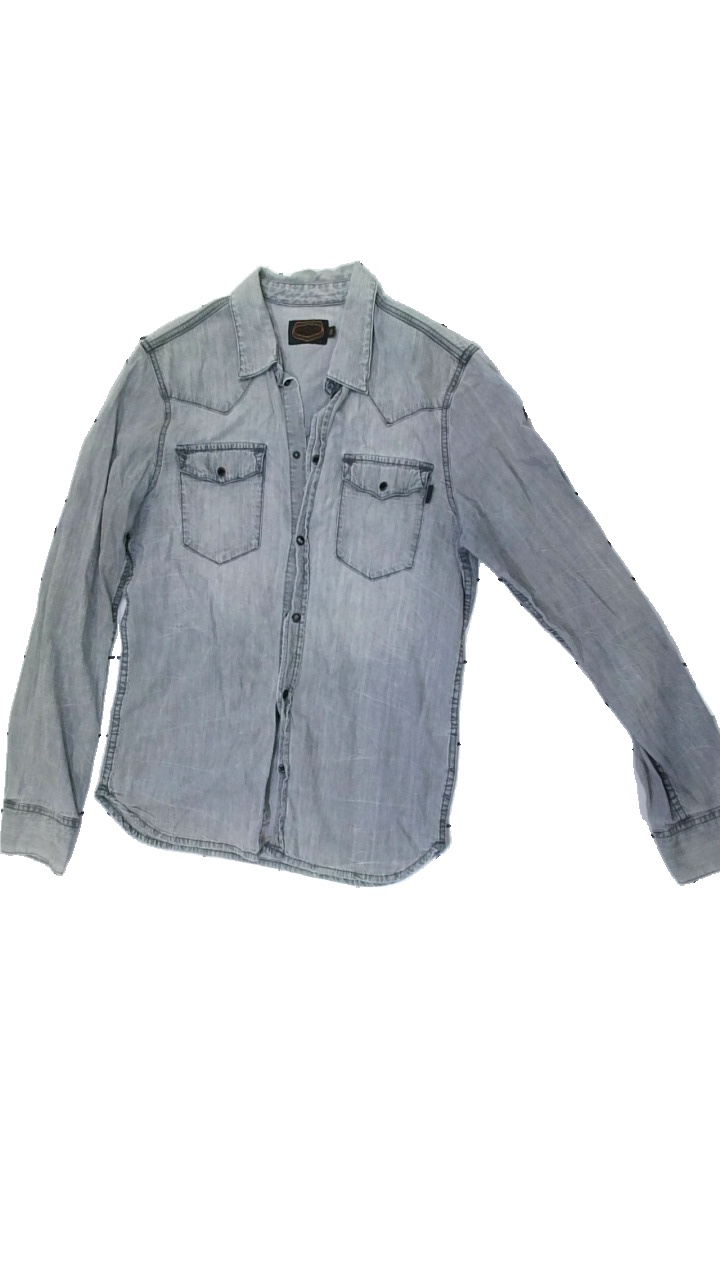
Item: Shirt (Men)
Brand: Crocker
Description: Grey denim shirt
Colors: Grey
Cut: Regular
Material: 100% Cotton
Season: All
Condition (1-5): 5
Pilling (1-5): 5
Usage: Reuse
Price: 100-150